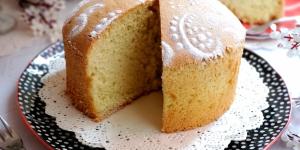
bizcocho alto y esponjoso